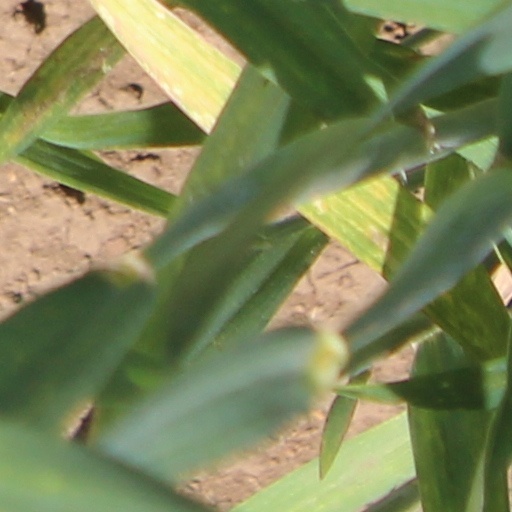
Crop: wheat